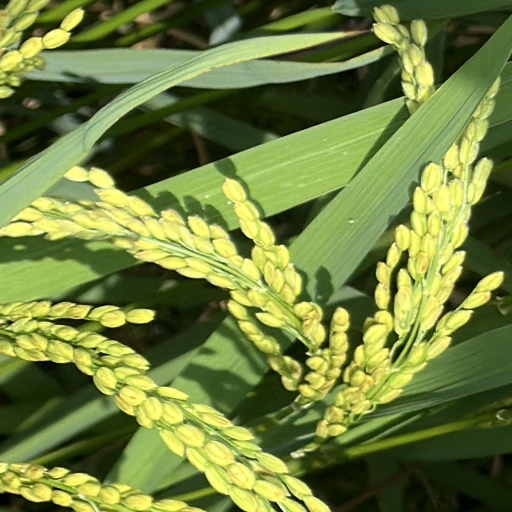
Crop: rice